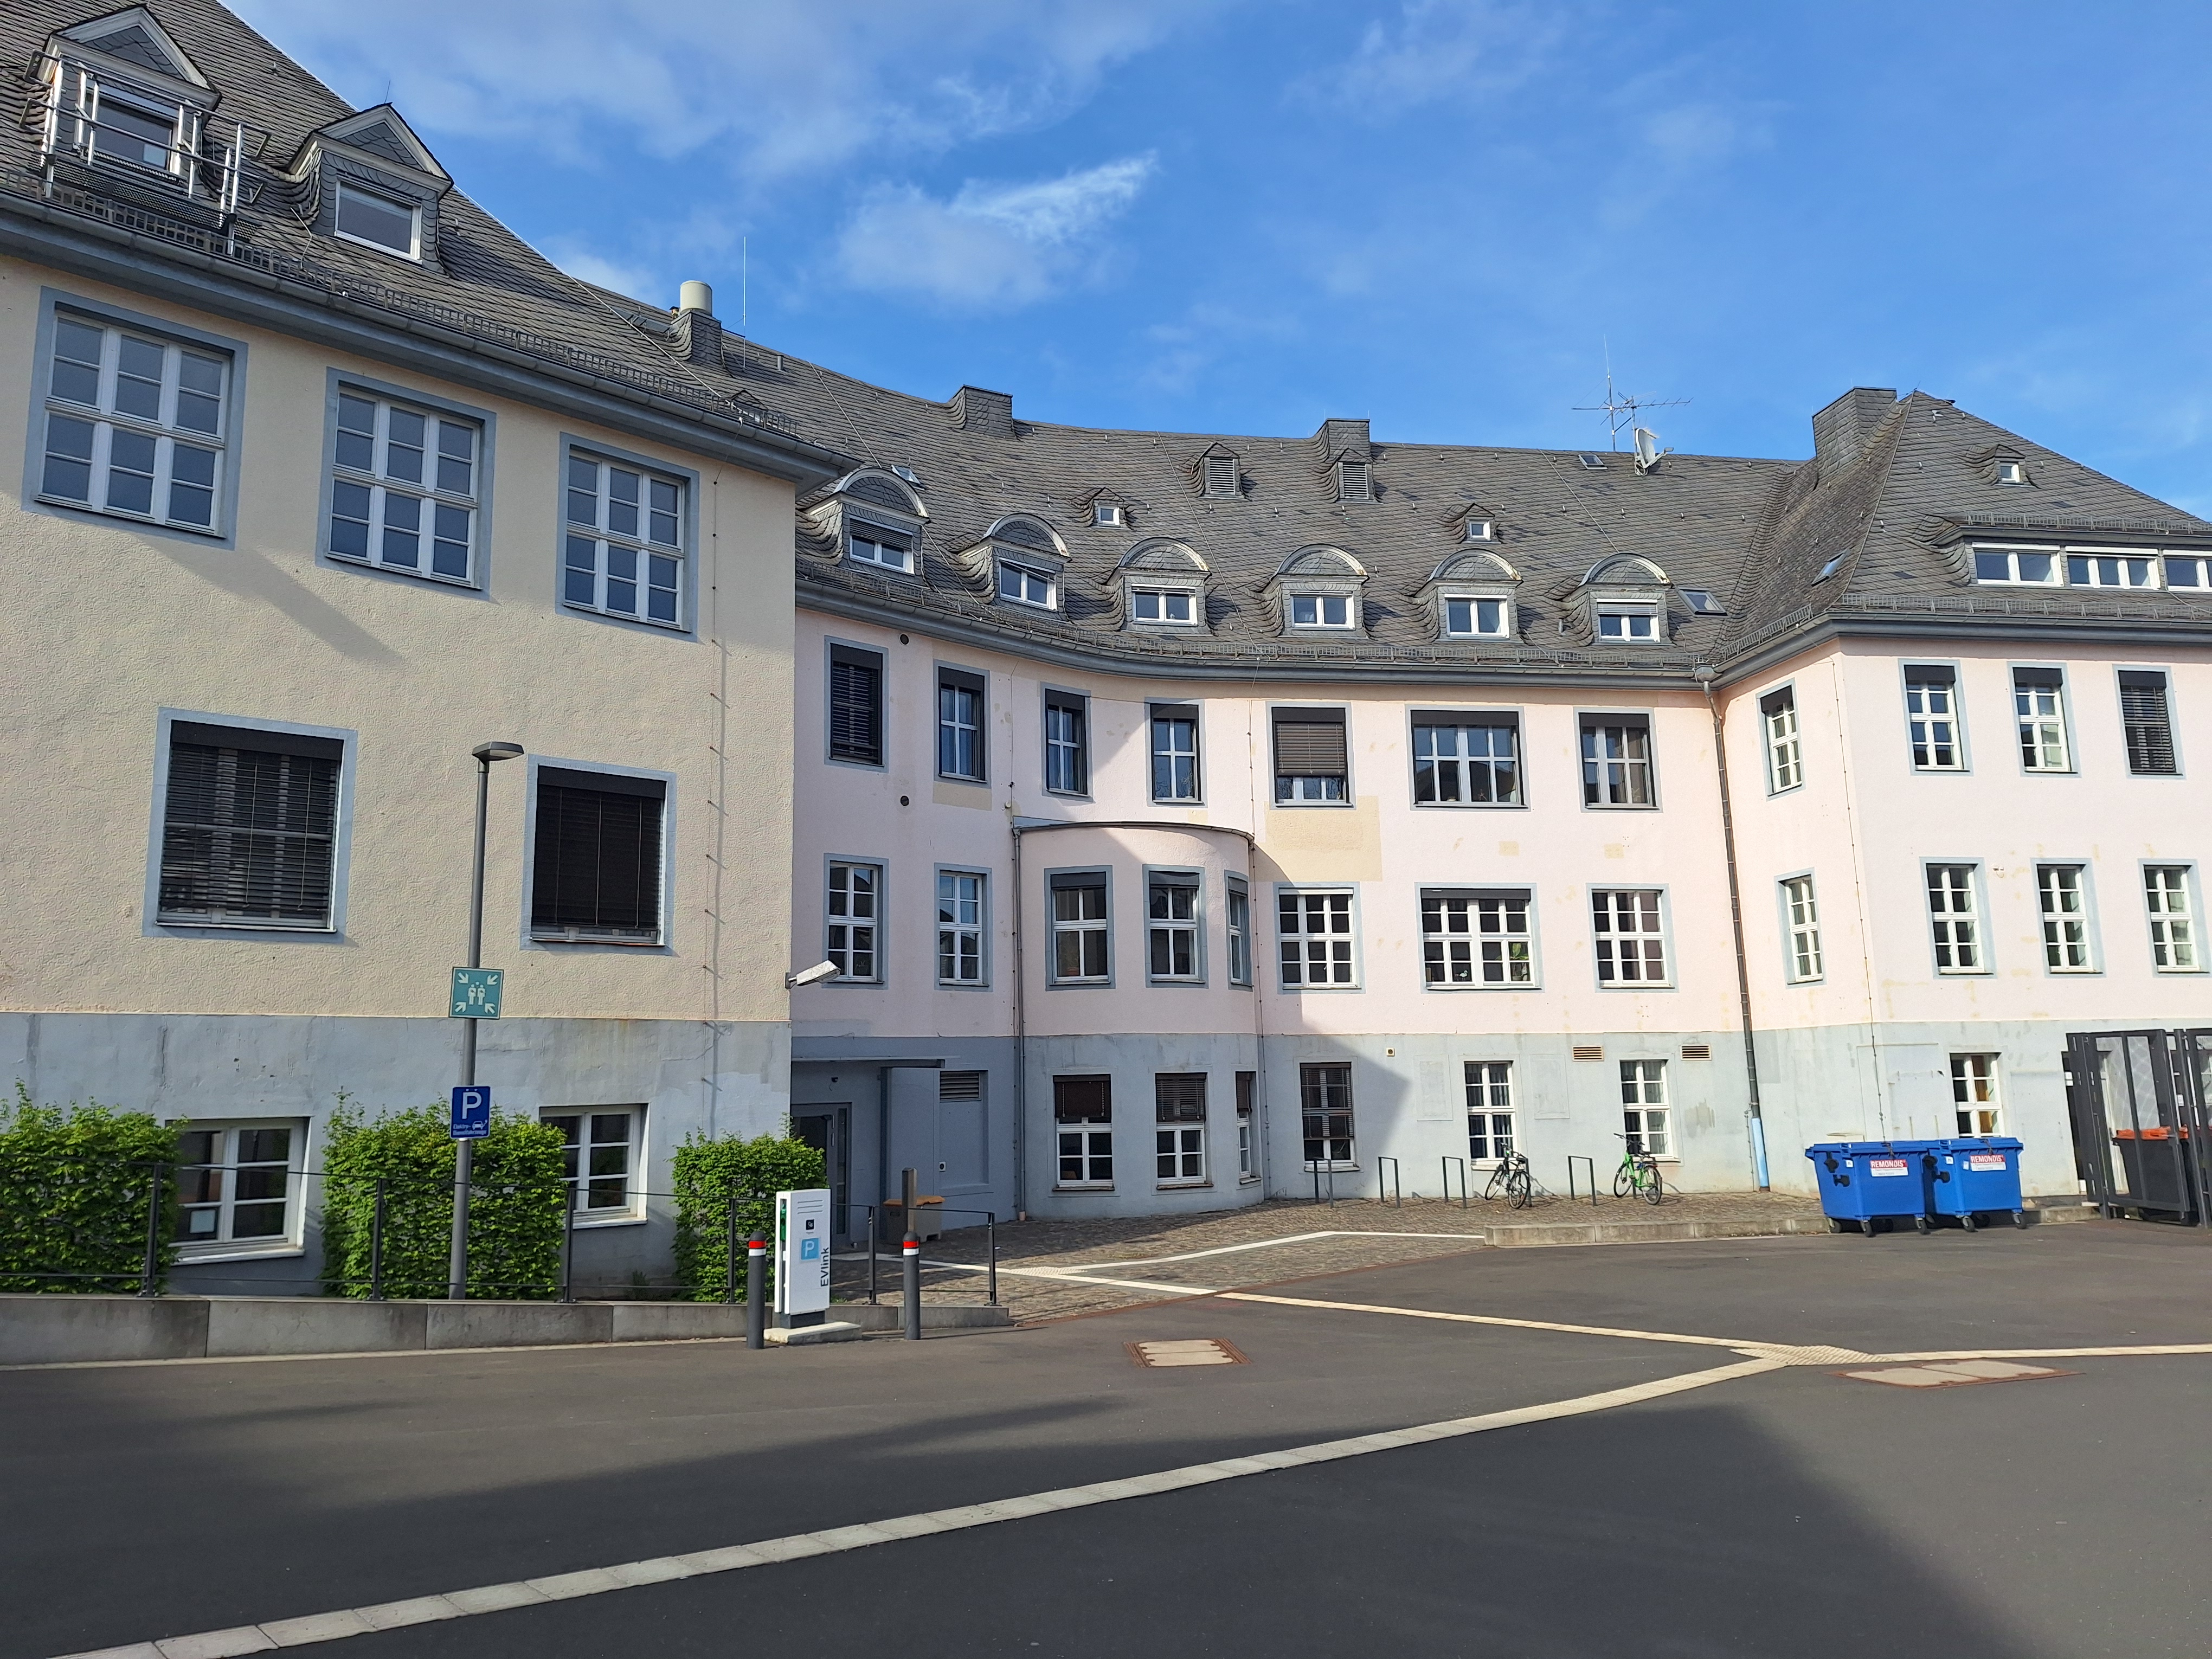
Building: Deutschhausstraße 3